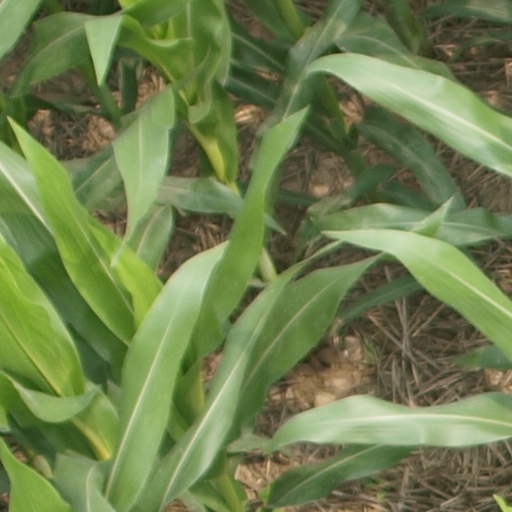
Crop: maize; corn